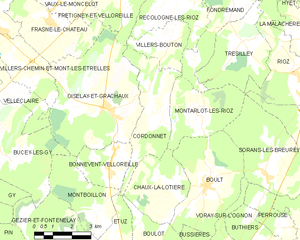
Carte des communes françaises